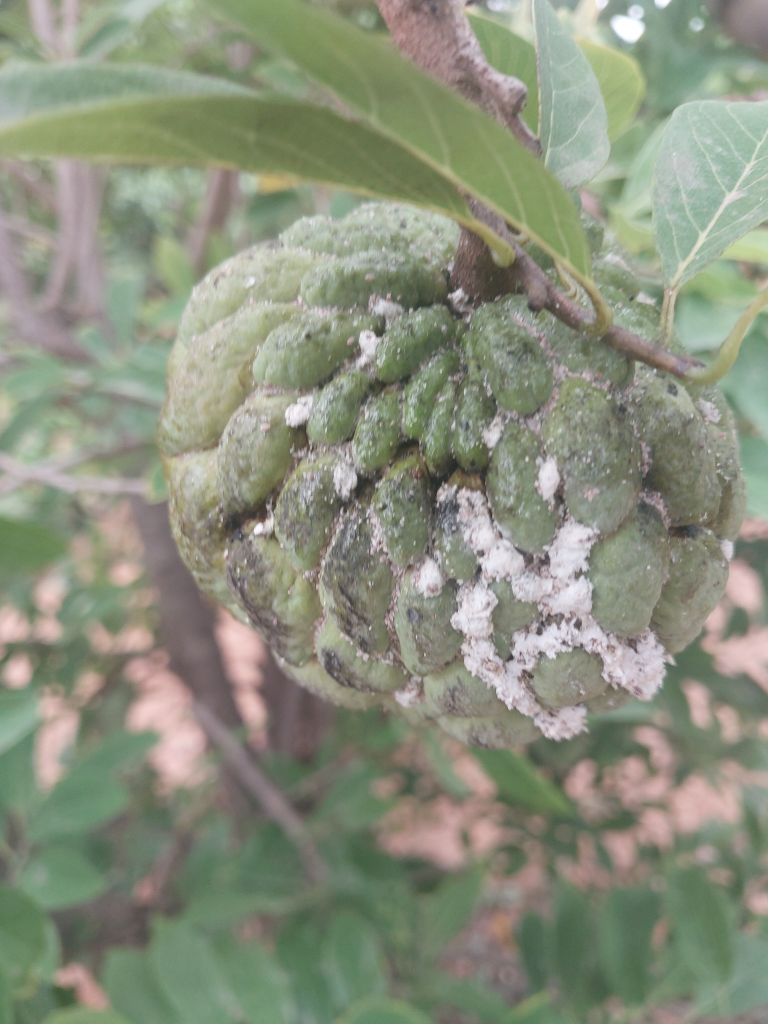
Disease label: Mealy Bug